Anastasia Kirillova

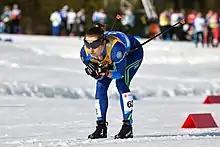
Anastasia Kirillova in 2019

Anastasia Sergeyevna Kirillova (born 20 February 1996) is a Belarusian cross-country skier. She competed in the women's sprint at the 2018 Winter Olympics.